PSFC Chernomorets Burgas

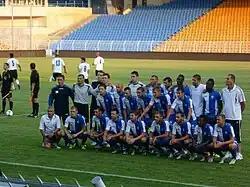
Introduction for 2012/2013

In December 2008, Chernomorets's owner appointed for manager of the football club the notable Bulgarian player Krassimir Balakov, after being sacked from FC St. Gallen. At the end of that season, Mitko Sabev dissolved Naftex Burgas and bought PFC Chernomorets Pomorie from Pomorie, making the new club from the nearby town a reserve team for the main football club.